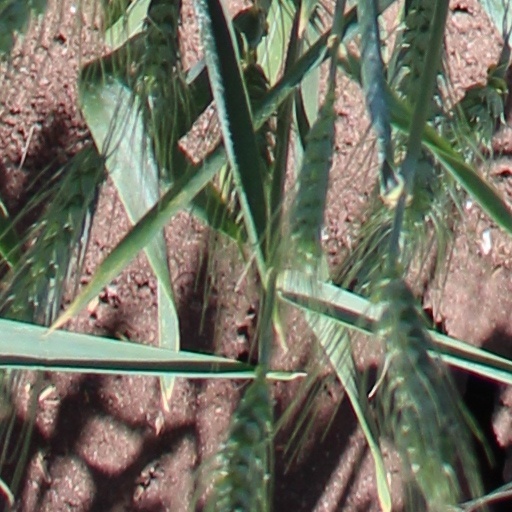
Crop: wheat